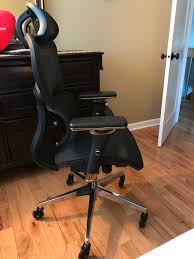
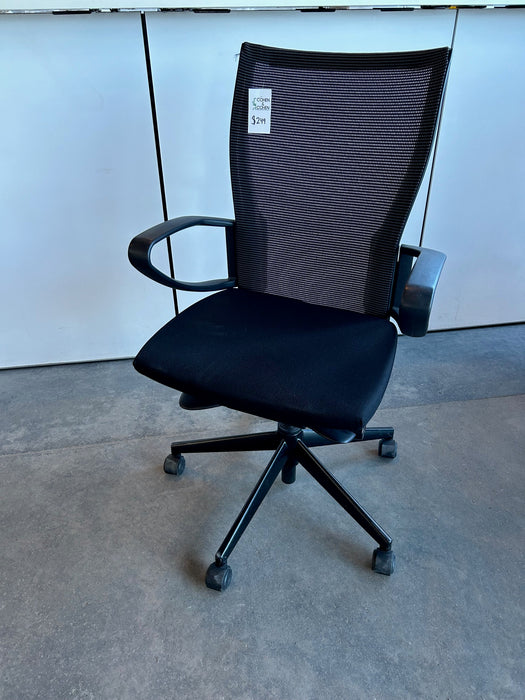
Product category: items_chair
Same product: no